Kansai Yamamoto

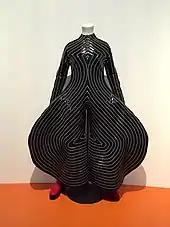
"Tokyo Pop" bodysuit that Yamamoto designed for Bowie

Kansai was born in 1944 in Yokohama, Japan and he raised in Gifu City, Japan. He focused on civil engineering in high school, and majored in English at the Nippon University until he dropped out in 1965 to focus on fashion. He apprenticed at ateliers of designers Junko Koshino and Hisashi Hosono while studying fashion on his own. He was awarded the Soen prize by the Bunka Fashion College in 1967.